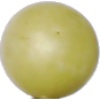
Label: Grape White 2